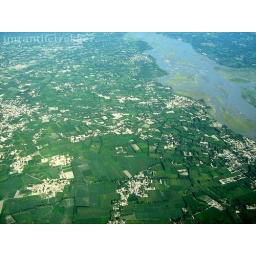
The lush green villages &amp;amp; fields of Peshawar, river Kabul is flowing in the vicinity. Enjoy.